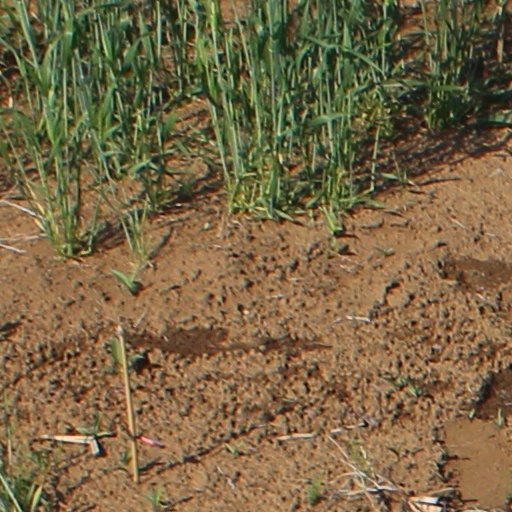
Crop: wheat